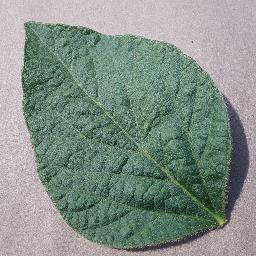
Label: Soybean___healthy